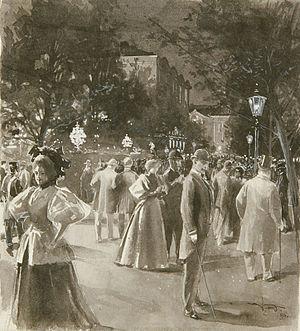
Anders Viktor « Vicke » Andrén est un peintre et illustrateur suédois.